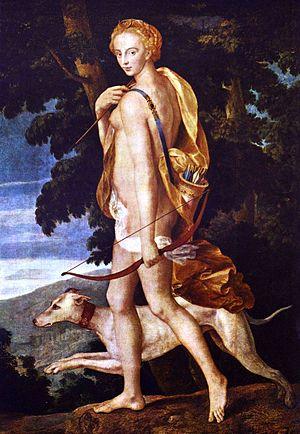
Giovanni Boccaccio est un écrivain florentin.
Diane de Poitiers, comtesse de Saint-Vallier, duchesse de Valentinois, demeure pendant plus de vingt ans la favorite d'Henri II, roi de France. Les sources la concernant sont infimes et lacunaires, si bien qu'on ignore quasiment tout d'elle, notamment pour des années entières. La postérité a forgé d'elle une image de femme de caractère, avide de pouvoir et d'honneurs, et grande mécène : dans les faits rien de tout cela n'est prouvé.
Le maniérisme du Nord est la forme de maniérisme dans les arts visuels au nord des Alpes entre le XVIᵉ et le début du XVIIᵉ siècle.